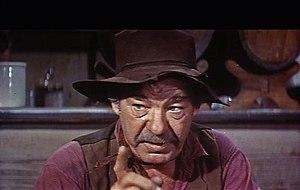
L'Héritage de la colère est un film américain de Richard Bartlett sorti en 1958.